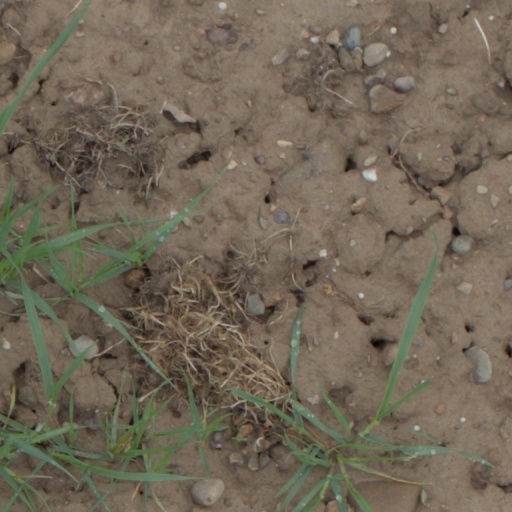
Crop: wheat